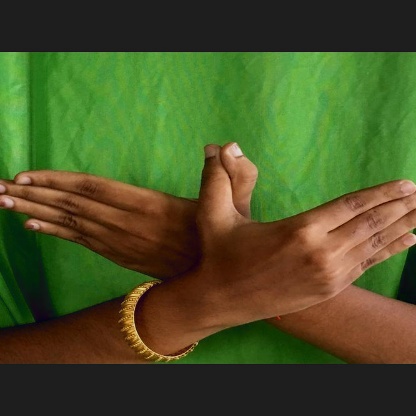
Mudra: Garuda